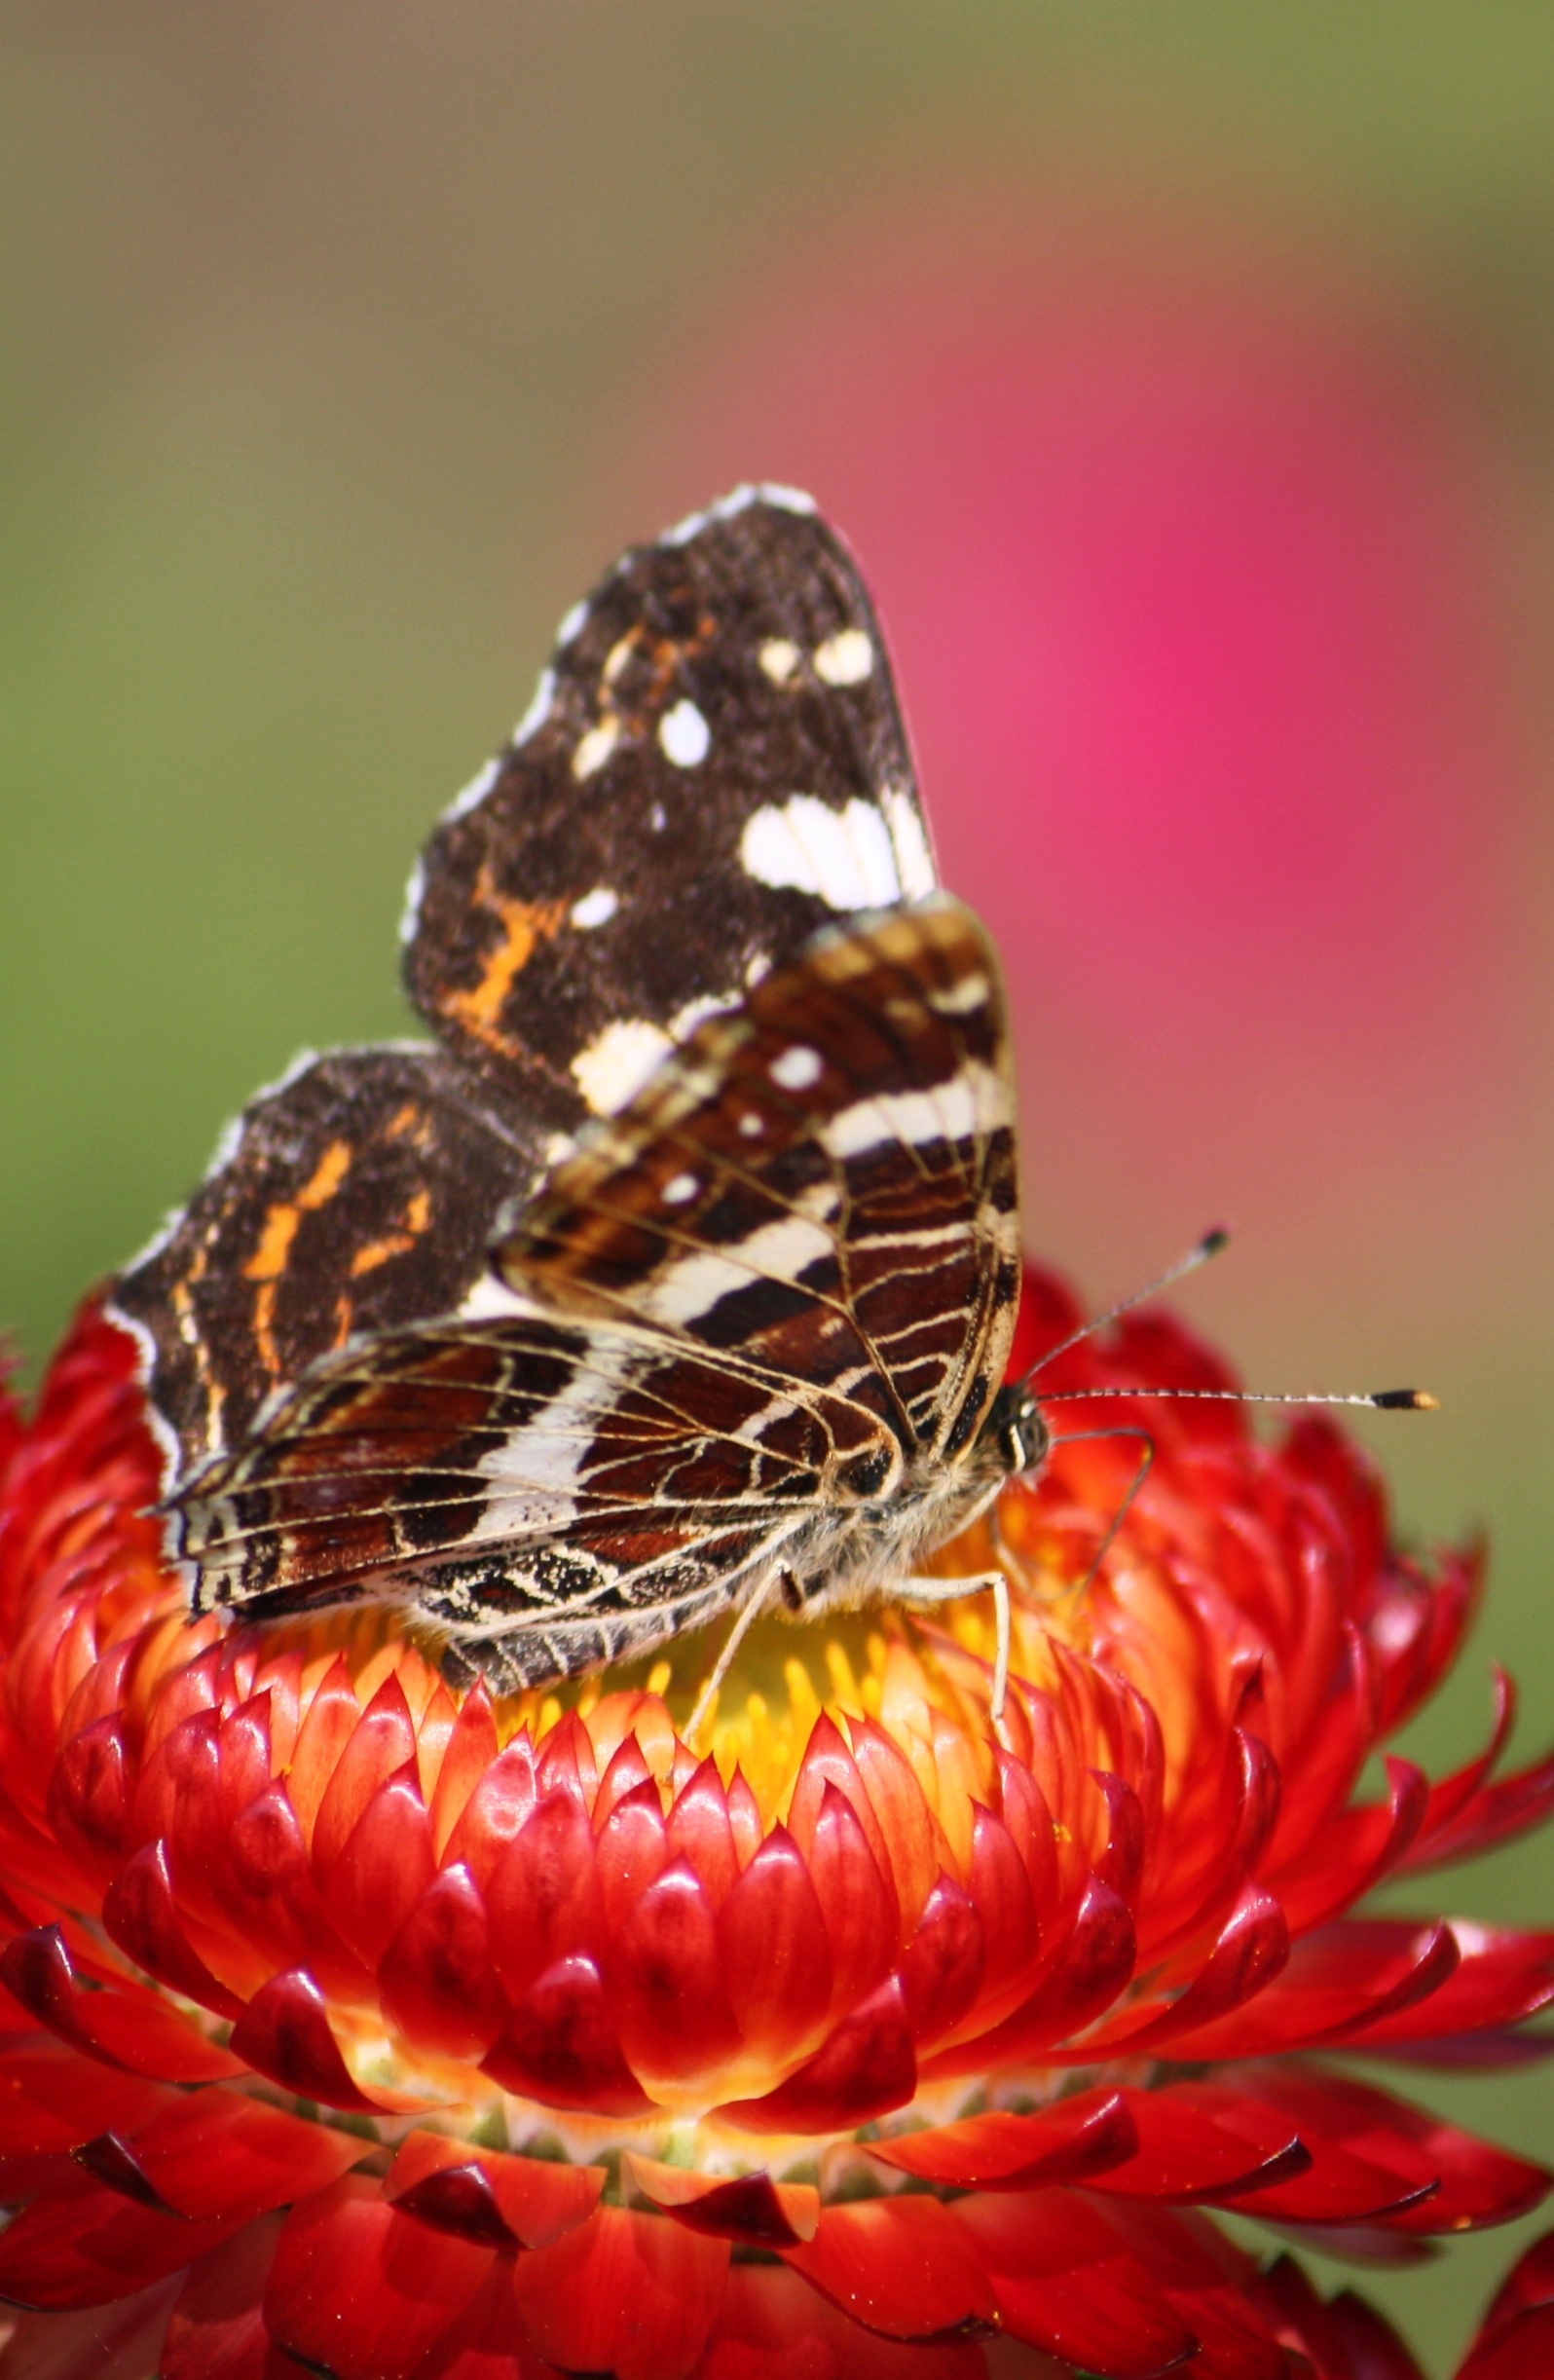
nature, blossom, plant, flower, petal, bloom, animal, red, insect, butterfly, yellow, garden, fauna, invertebrate, close up, petals, asteraceae, butterflies, nectar, insecta, nymphalidae, macro photography, aster like, trockenblume, nature garden, italicum, helichrysum, edelfalter, patch butterflies, european map, immortelle, european map butterfly, summer flowering, westerwald, moths and butterflies, urticae, basket flowering plant material, gnaphalieae